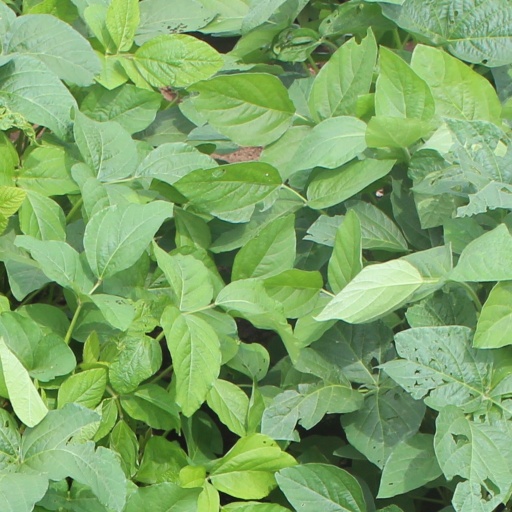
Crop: soybean